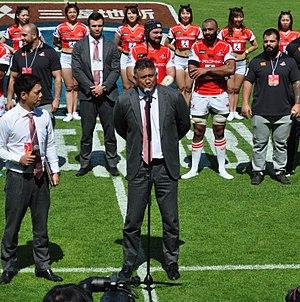
James Whitinui Joseph, né le 21 novembre 1969 à Blenheim, est un joueur de rugby à XV néo-zélandais évoluant au poste de troisième ligne aile et mesurant 1,96 m. International All-Blacks, disputant notamment la coupe du monde 1995, il devient ensuite international japonais, disputant l'édition suivante de la coupe du monde avec cette sélection. Il se reconvertit ensuite dans une carrière d'entraîneur.